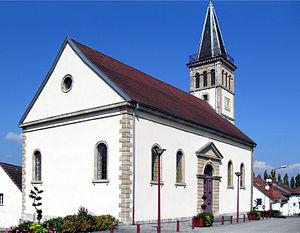
Le temple protestant d'Exincourt, côté nord-est
Culte est le nom donné aux offices religieux chrétiens protestants ou évangéliques. Ils sont définis comme un moment que le chrétien passe avec Dieu au cours duquel le fidèle rend honneur à Dieu par la louange et l'adoration, où il dialogue avec Lui par la prière, et où il reçoit un enseignement spirituel et théologique fondé sur la lecture et l'explication de textes bibliques.
Exincourt est une commune française située dans le département du Doubs en région Bourgogne-Franche-Comté.